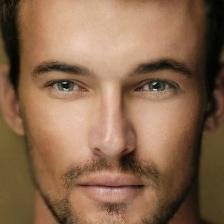
Label: faces